Željko Komšić

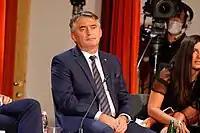
Komšić at the Bled Strategic Forum, 1 September 2021

In March 2019, Komšić appointed Serbian politician and businessman Čedomir Jovanović as his advisor. In September 2019, Komšić publicly supported the first BIH Pride March, the LGBT pride parade in the capital Sarajevo, stating "Bosnia and Herzegovina is a country where everybody can live their life as they wish."